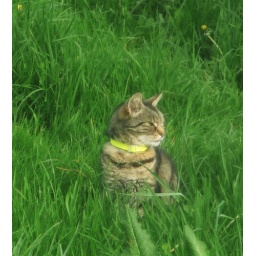
cat in the grass